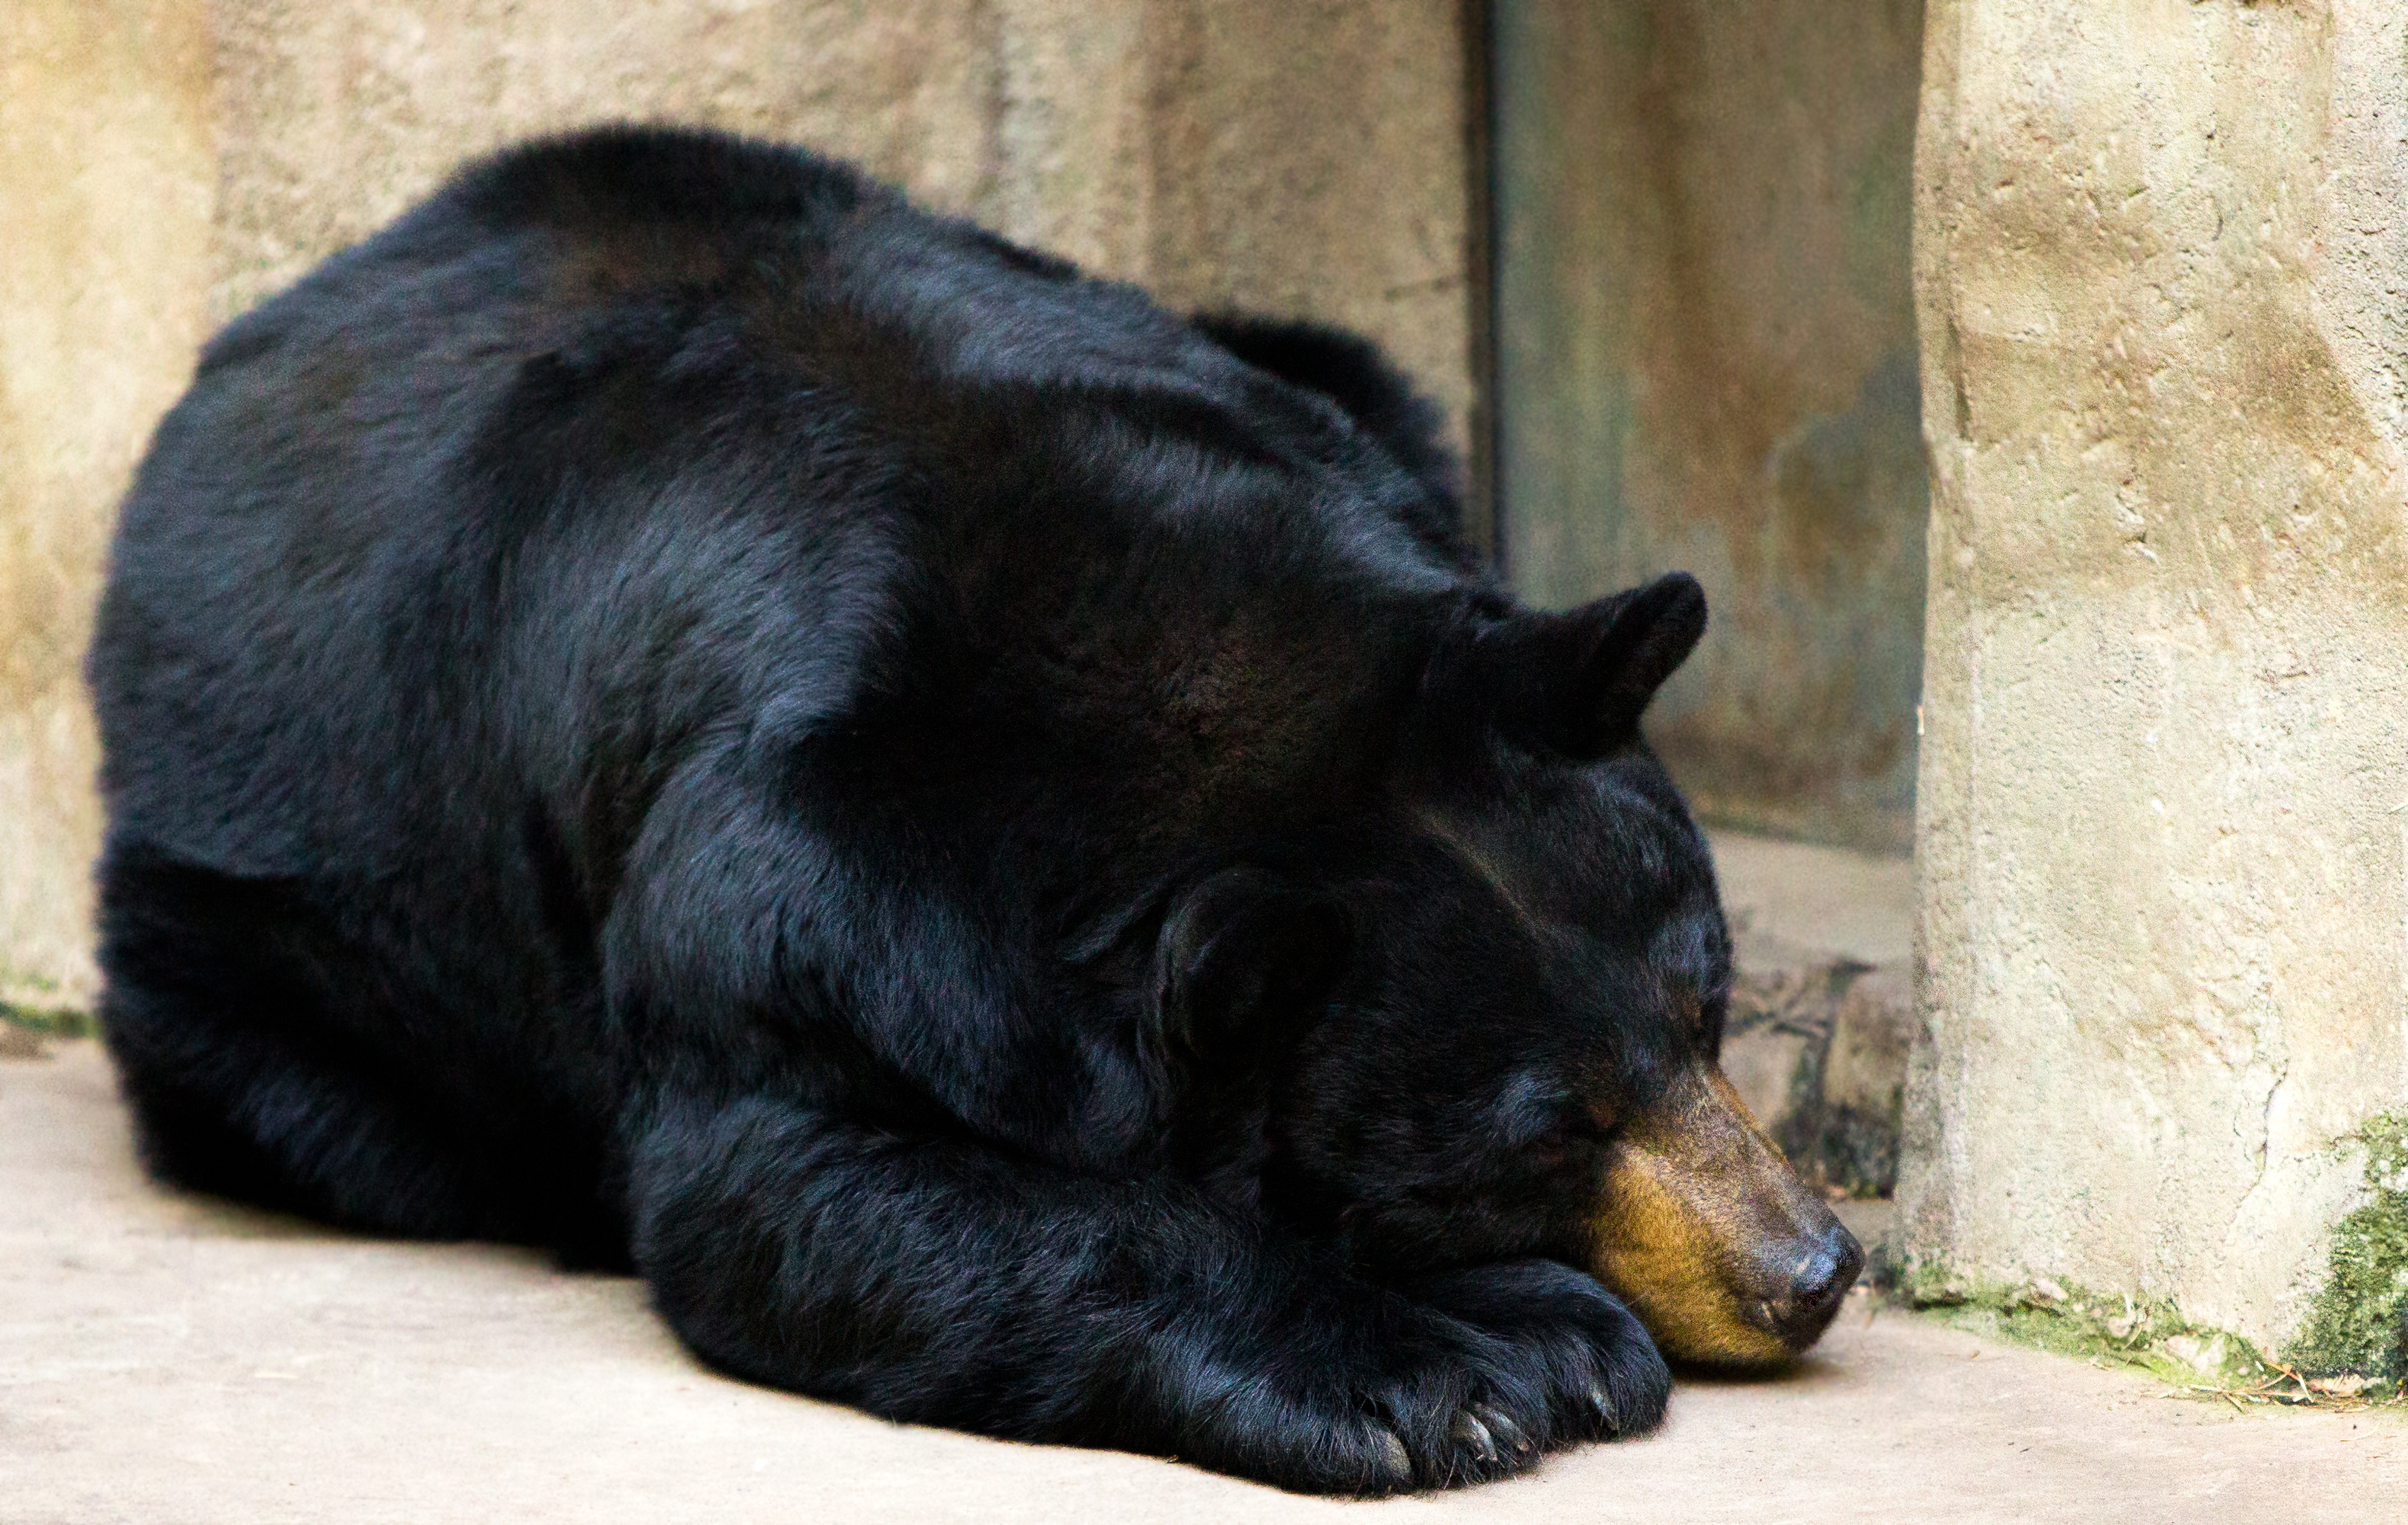
puppy, dog, animal, bear, zoo, fur, cat, peaceful, mammal, black, sleep, vertebrate, cuddly, oregonzoo, msh0914, blackbear, msh091418, dog like mammal, dog breed group, german shepherd dog